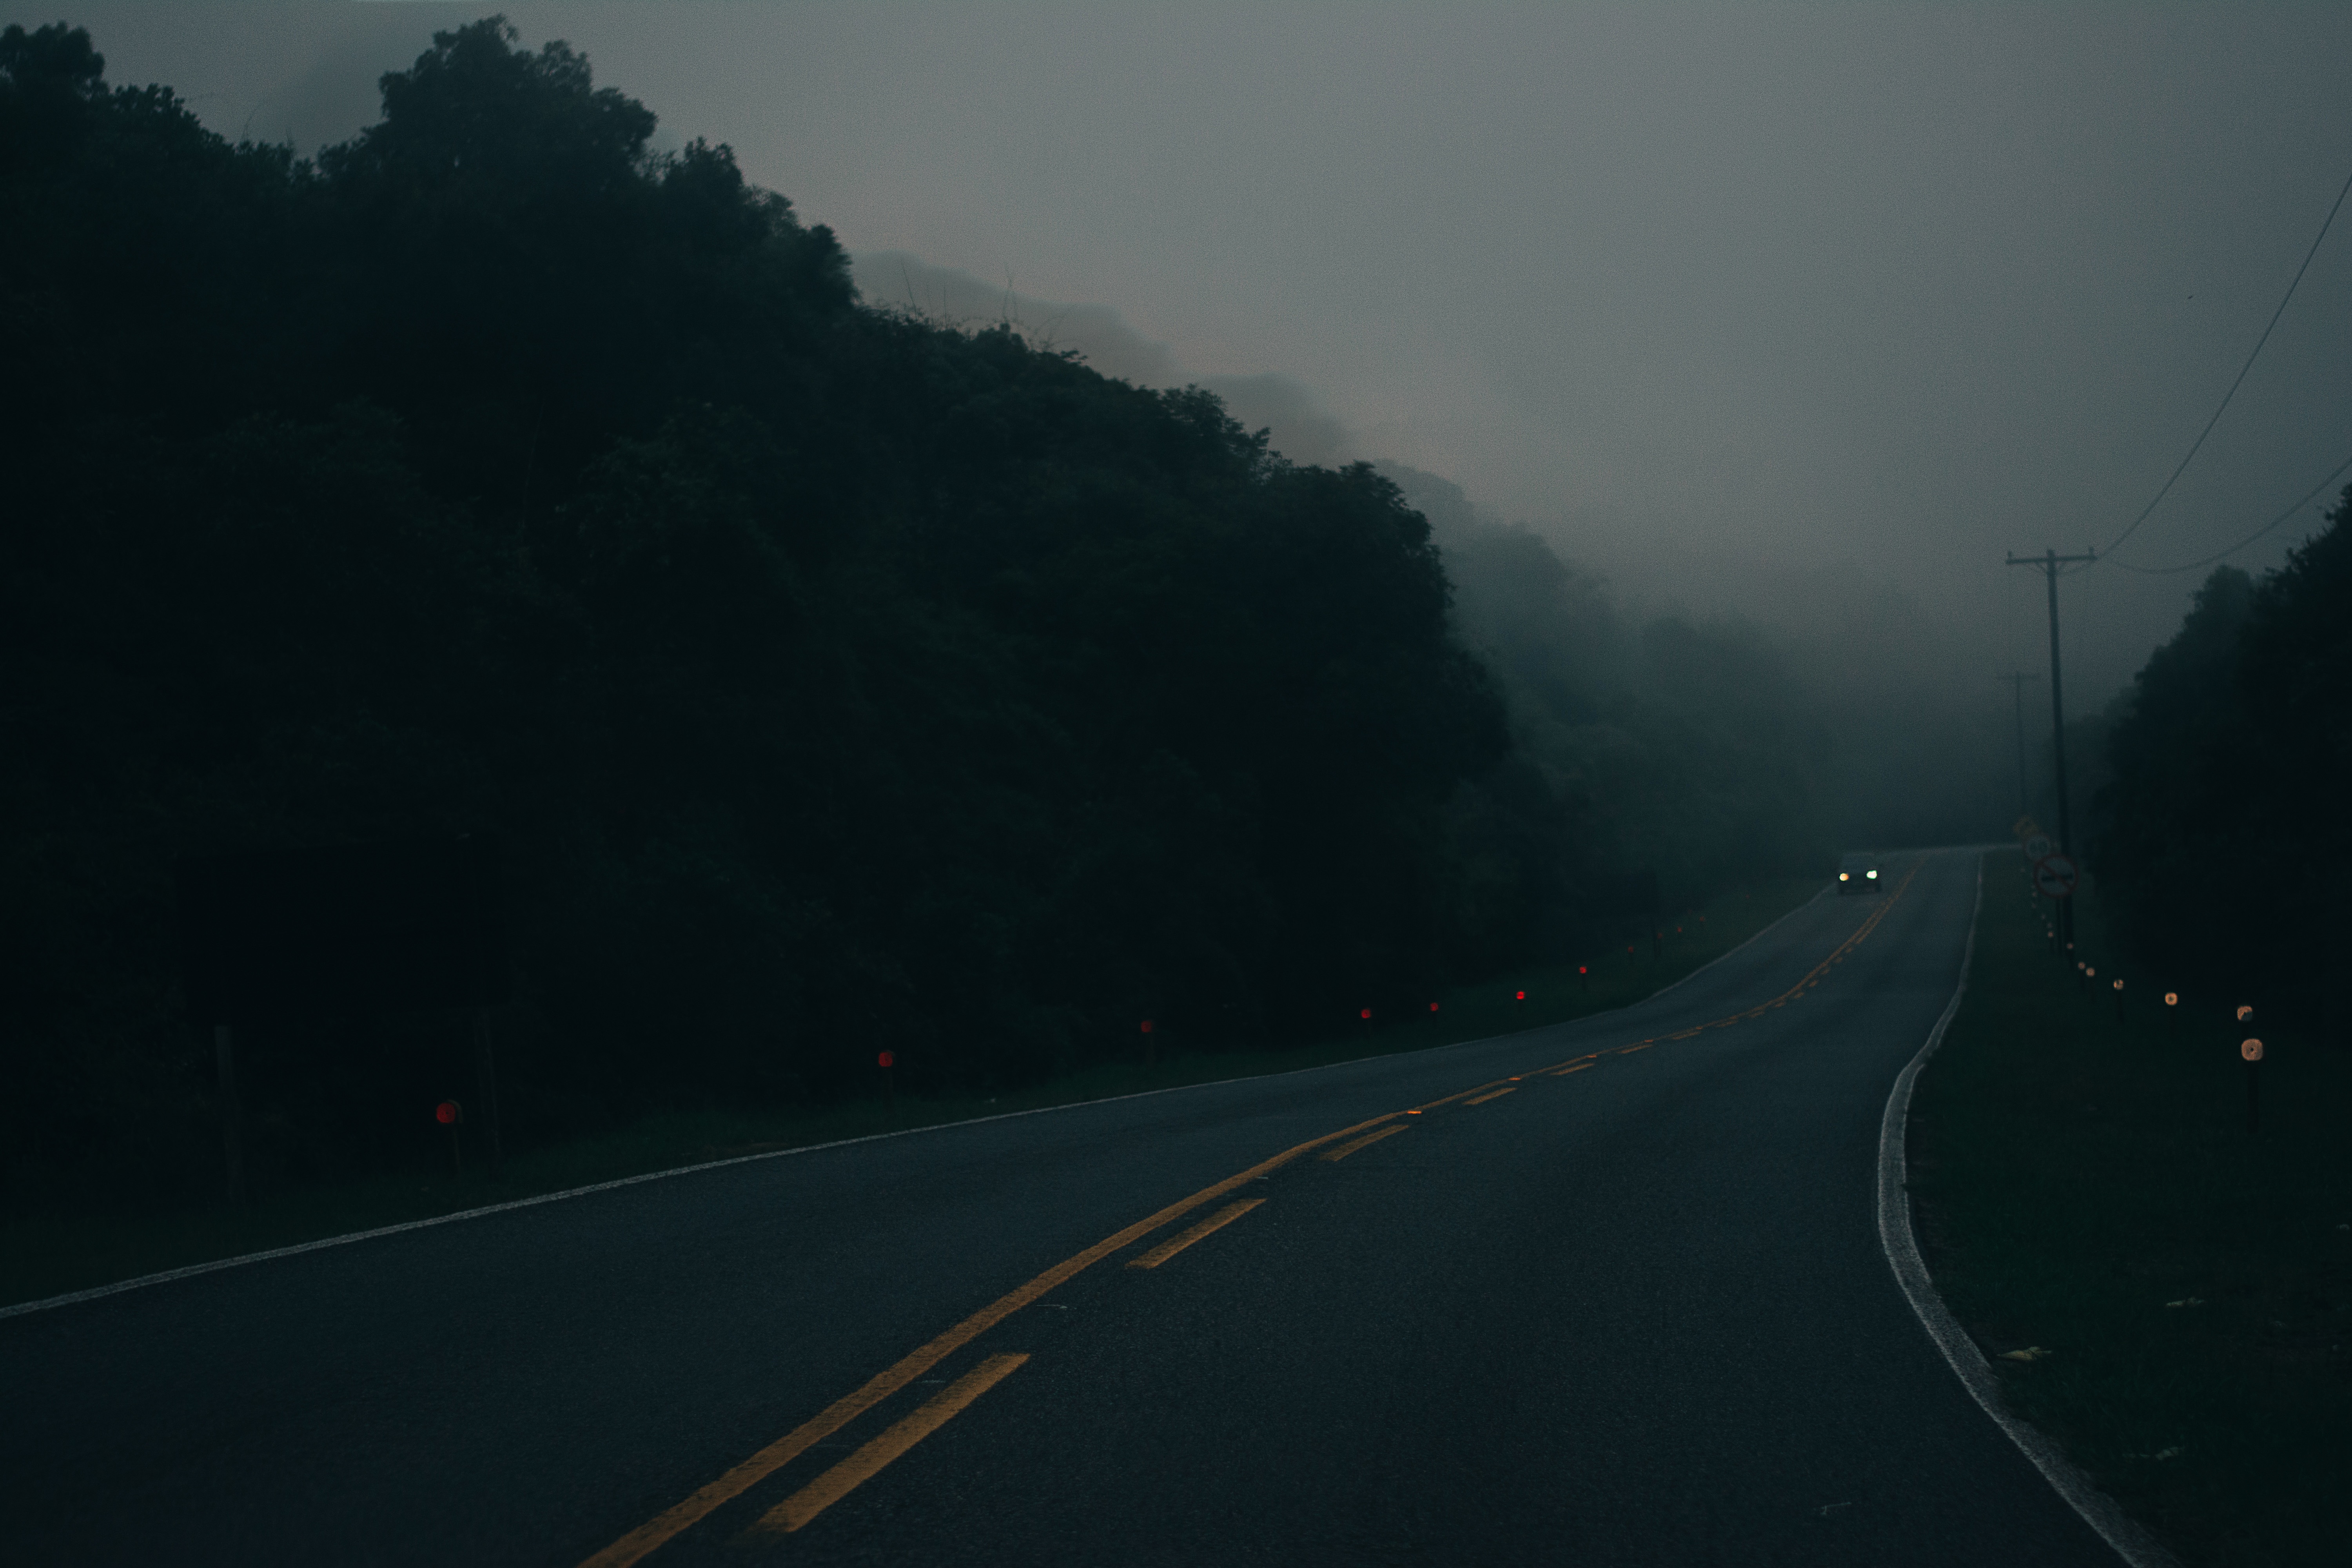
horizon, light, fog, road, night, morning, highway, driving, dawn, atmosphere, dusk, evening, line, weather, darkness, infrastructure, atmospheric phenomenon, atmosphere of earth